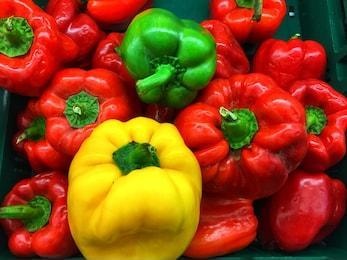
Label: capsicum